Cofán people

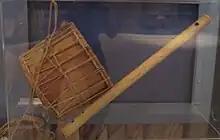
Cofán musical instruments.

The Cofán are an ancient civilisation of Chibchan people and have lived in the region for many centuries.